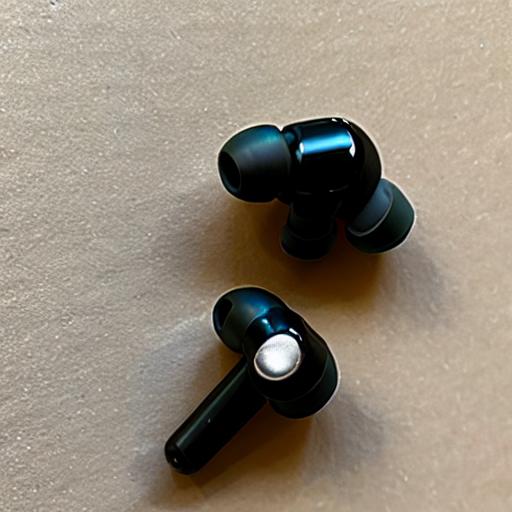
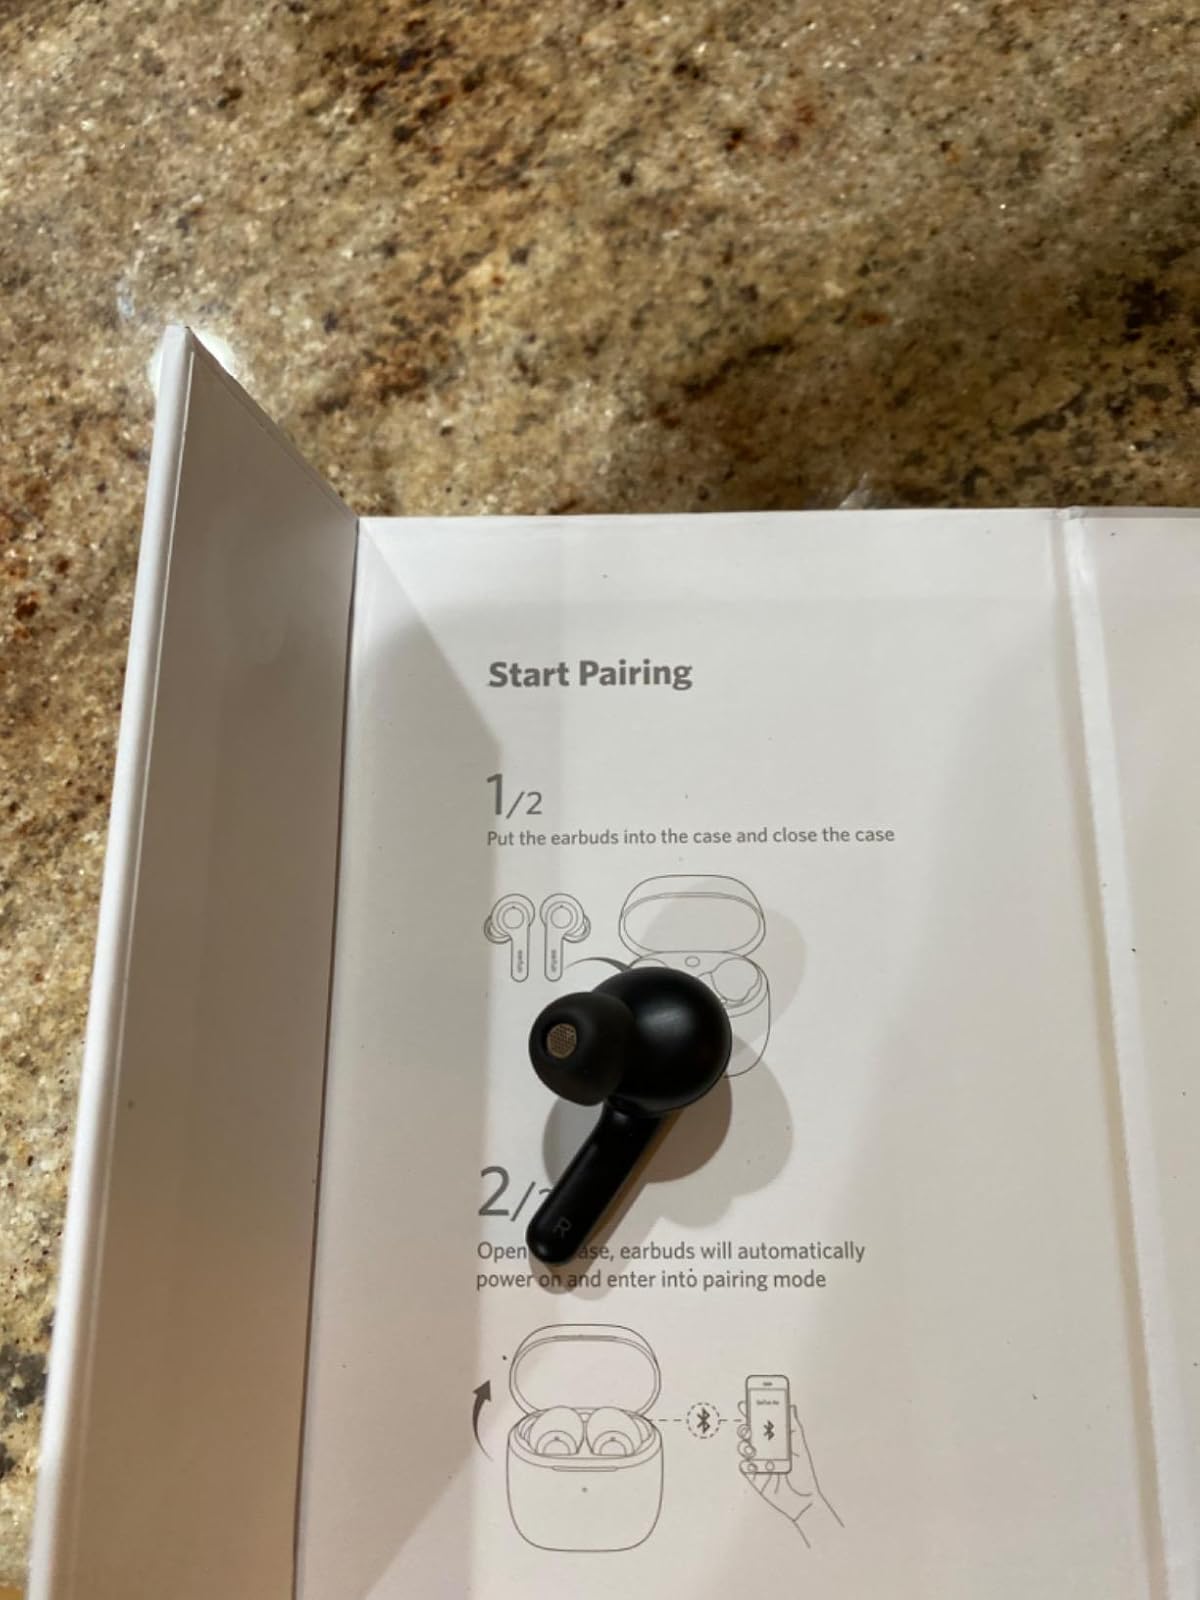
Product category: earbuds
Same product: no